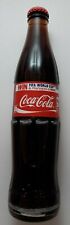
Waste category: glass